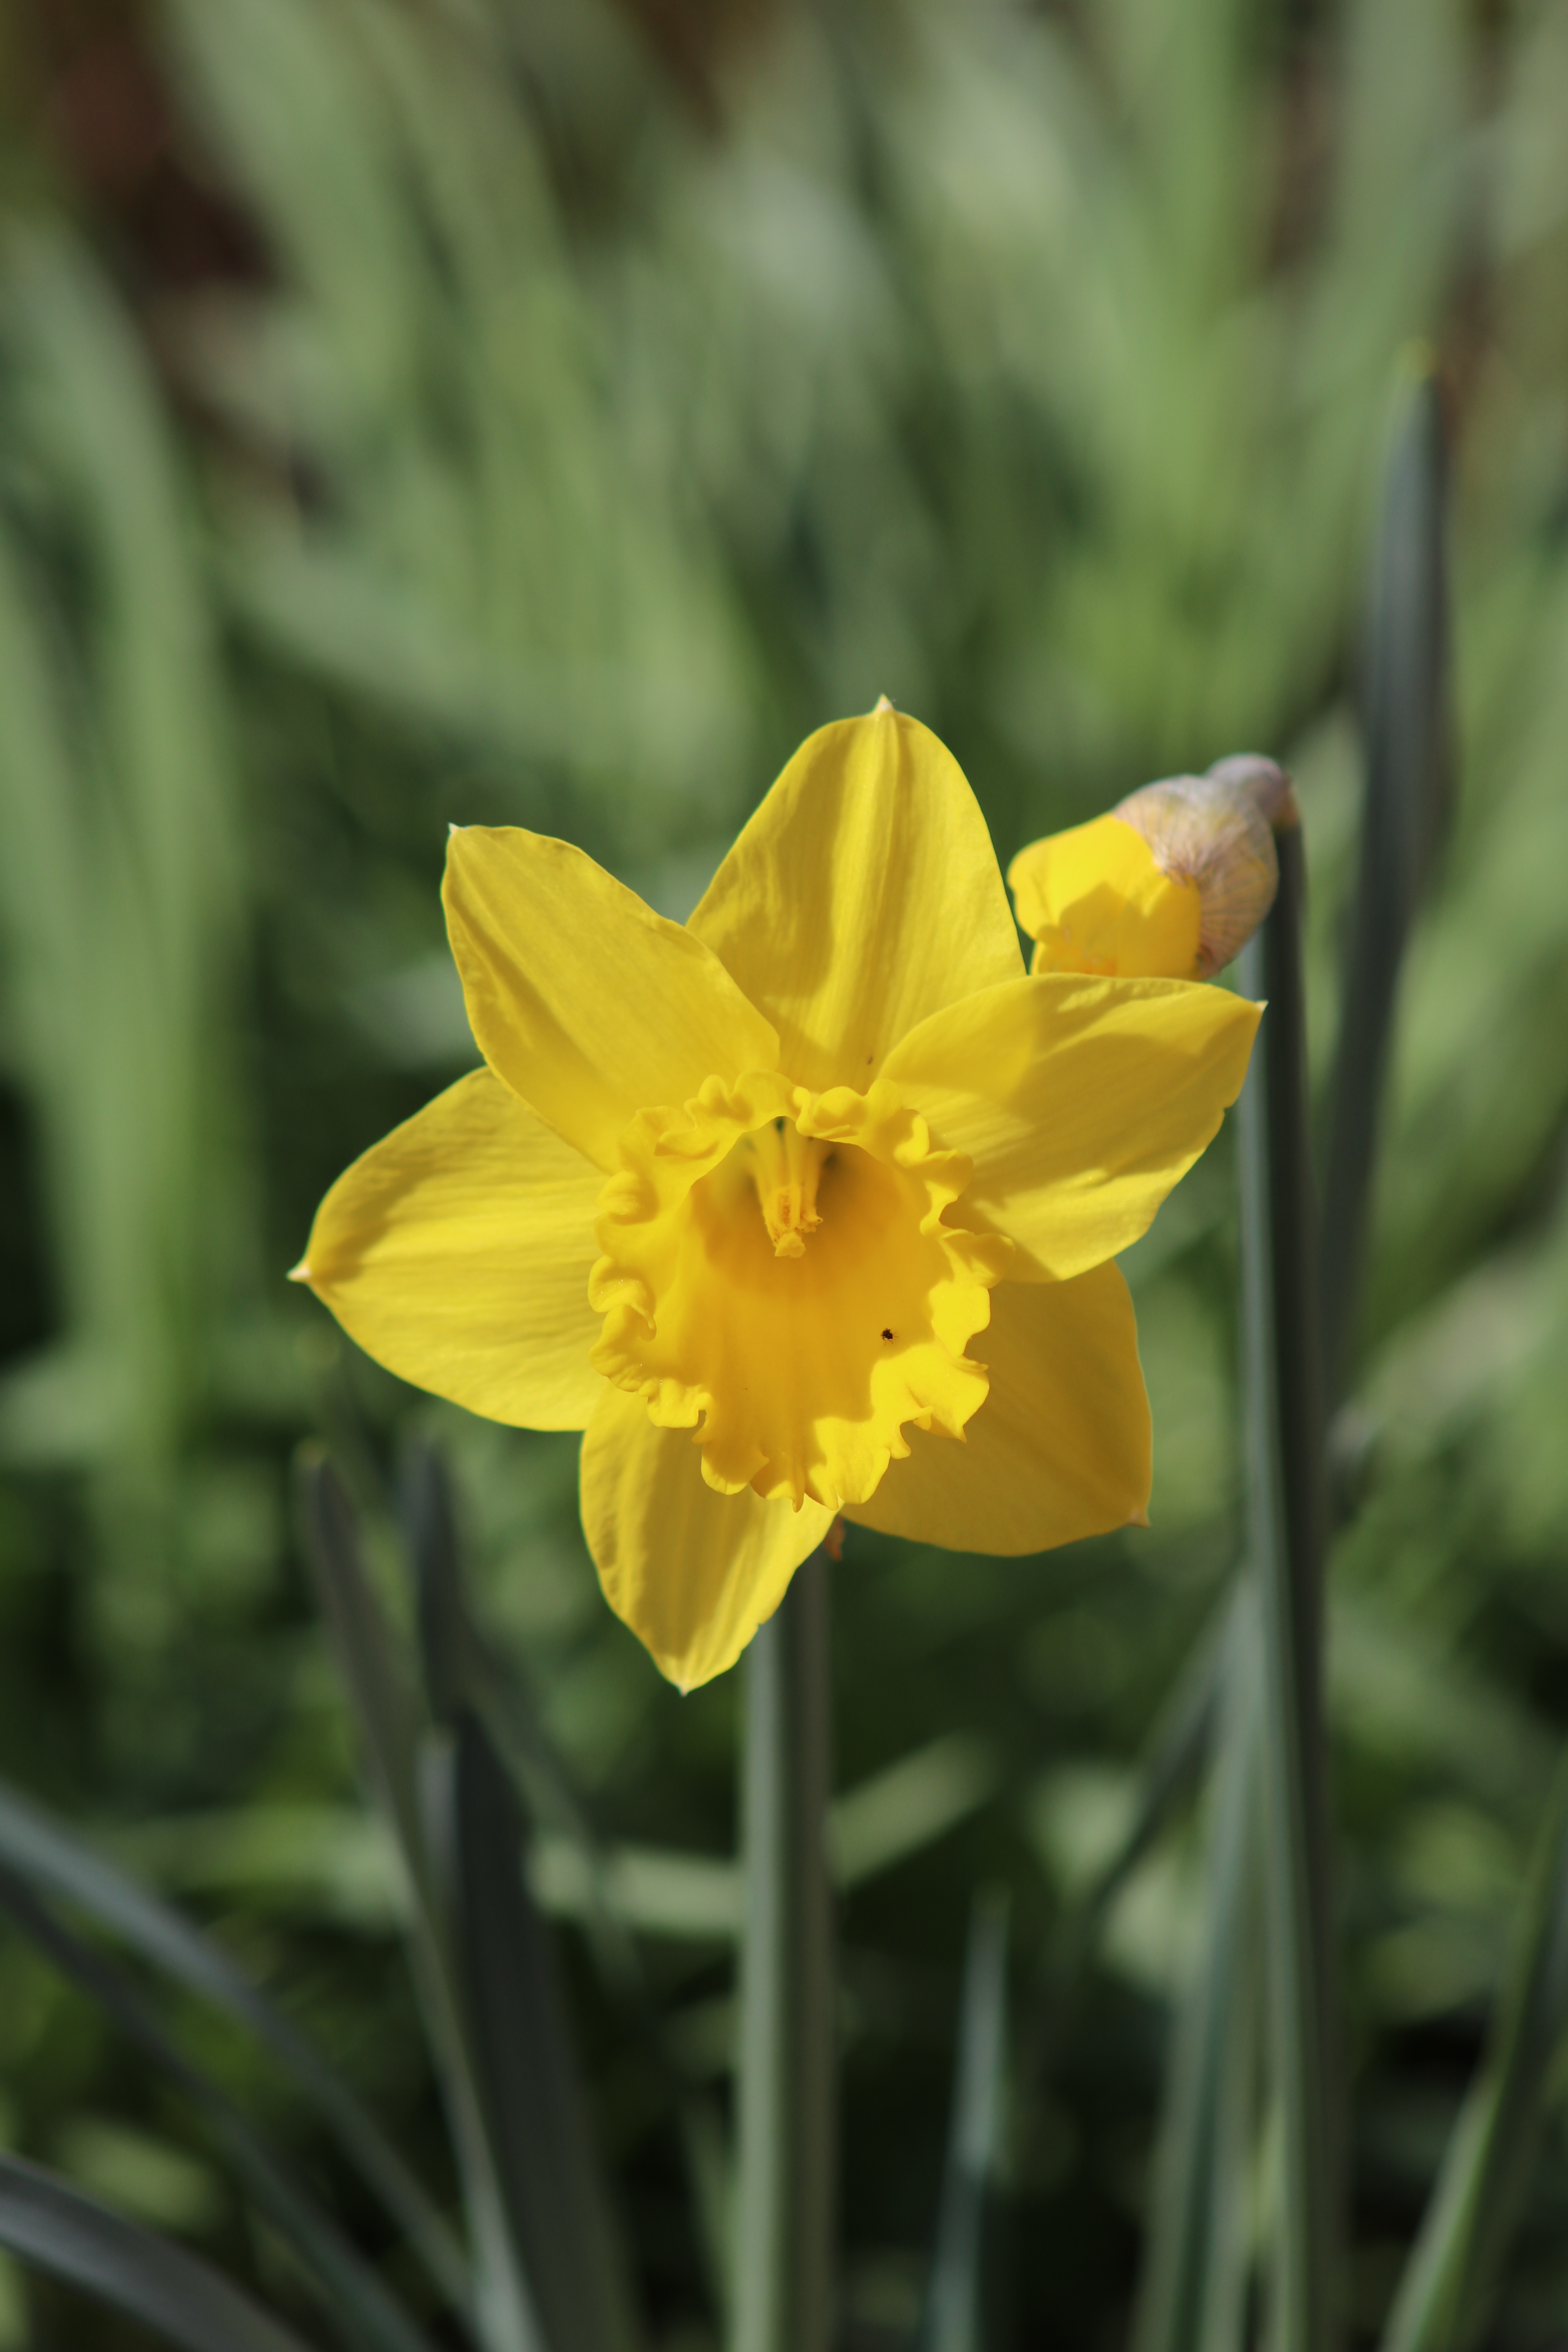
blossom, plant, flower, petal, bloom, spring, botany, yellow, garden, daffodil, flora, yellow flower, wildflower, narcissus, macro photography, flowering plant, plant stem, land plant